Philippe d'Auvergne

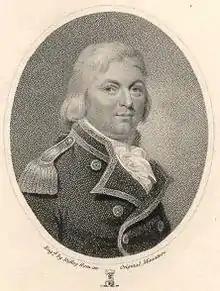

Vice-Admiral Philippe d'Auvergne (13 November 1754 – 18 September 1816) was a Royal Navy officer who served in the American War of Independence and French Revolutionary and Napoleonic Wars. D'Auvergne also worked as a spymaster for British intelligence, engaging in plots to destabilise the First French Republic's control over Brittany and Normandy which included printing counterfeit money to cause hyperinflation.